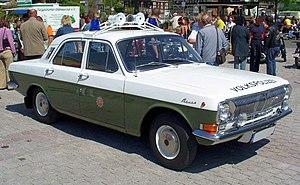
La Volkspolizei est la police de la République démocratique allemande entre 1945 et 1990. Ses agents sont surnommés les VoPos.